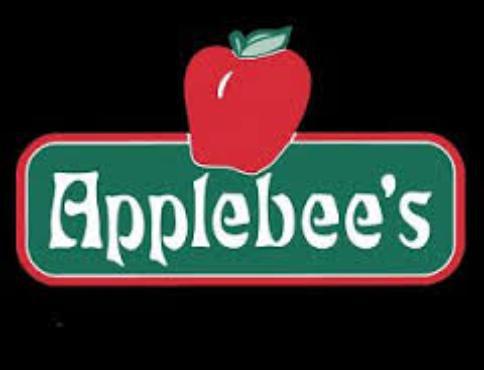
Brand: Applebee's
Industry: Food